Bamboo

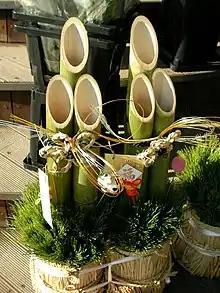
"Bamboo kadomatsu" made for Japanese New Year

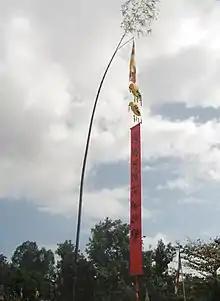
Cây nêu - A Vietnamese New Year tree made from bamboo

Bamboo, one of the "Four Gentlemen" (bamboo, orchid, plum blossom and chrysanthemum), plays such an important role in traditional Chinese culture that it is even regarded as a behavior model of the gentleman. As bamboo has features such as uprightness, tenacity, and modesty, people endow bamboo with integrity, elegance, and plainness, though it is not physically strong. Countless poems praising bamboo written by ancient Chinese poets are actually metaphorically about people who exhibited these characteristics. An ancient poet, Bai Juyi (772–846), thought that to be a gentleman, a man does not need to be physically strong, but he must be mentally strong, upright, and perseverant. Just as a bamboo is hollow-hearted, he should open his heart to accept anything of benefit and never have arrogance or prejudice.